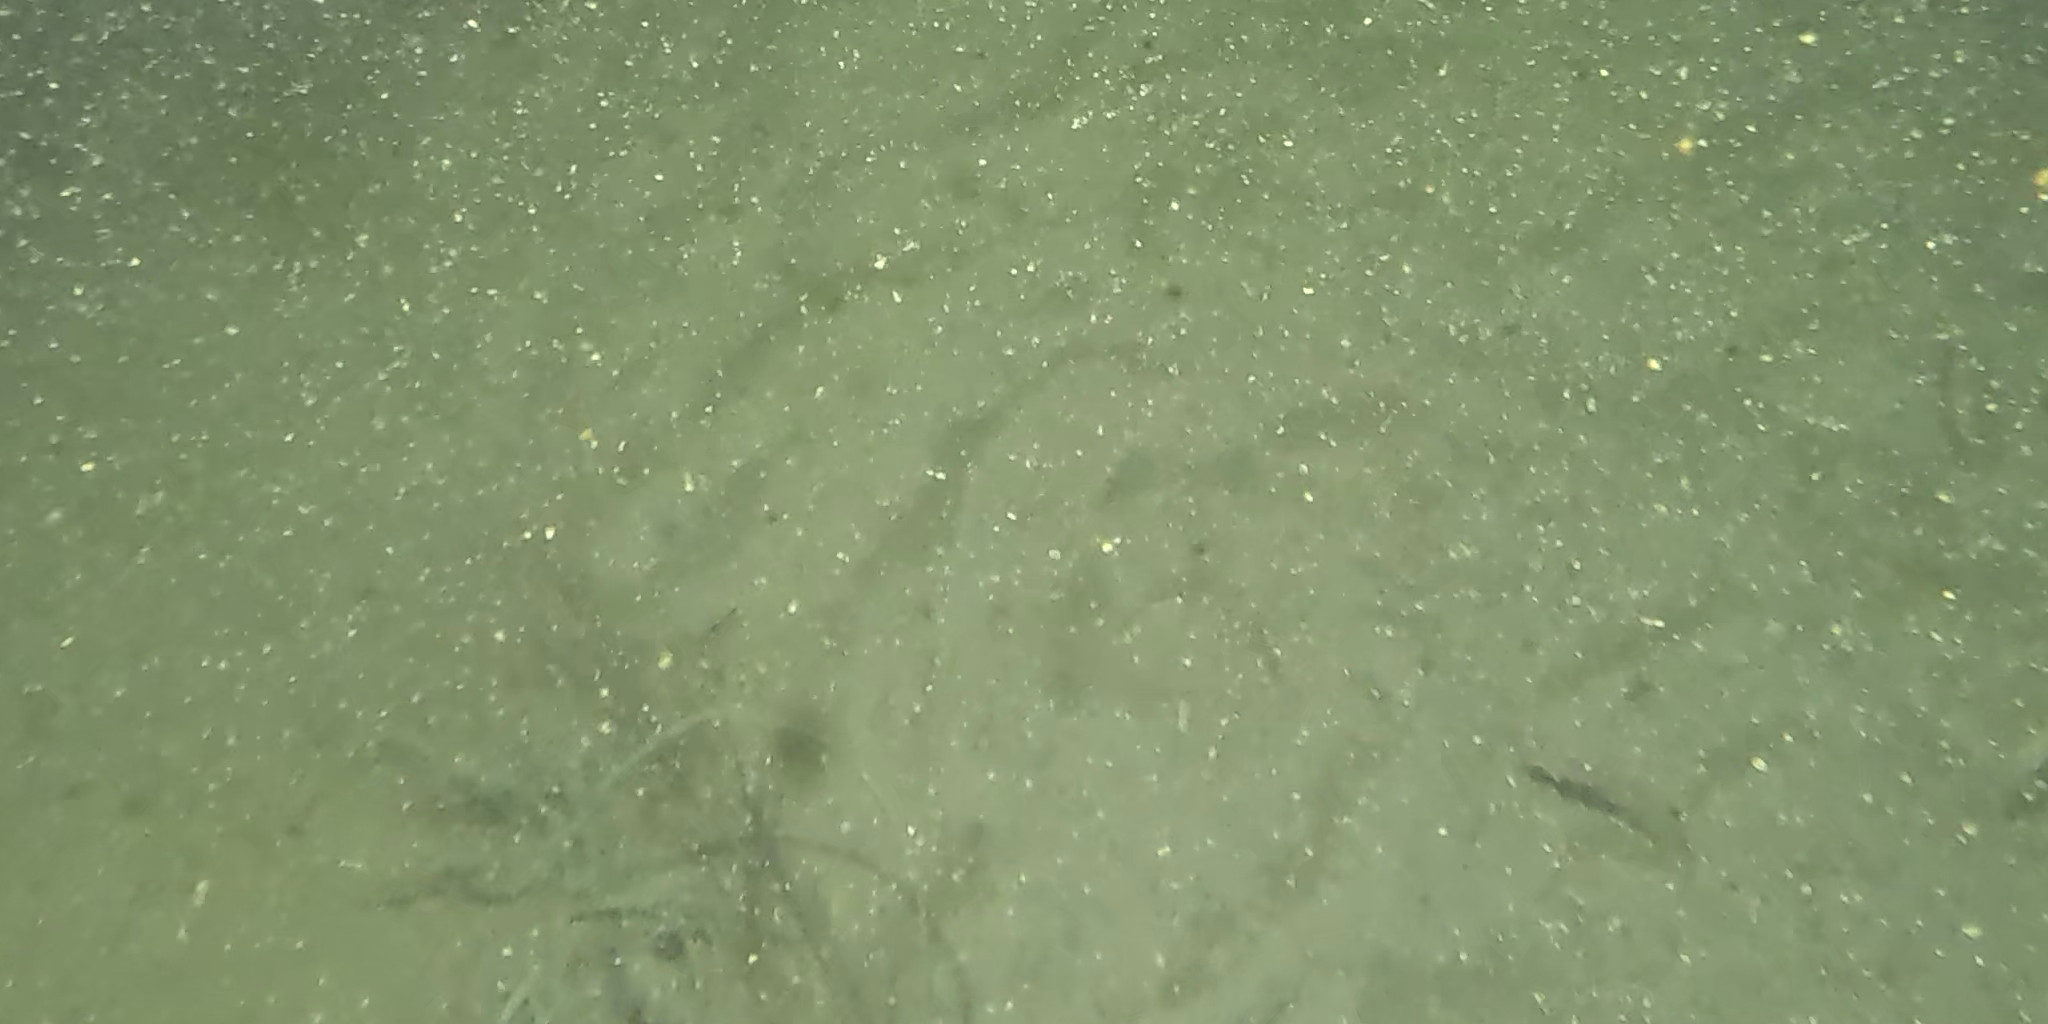
Seabed habitat: sand